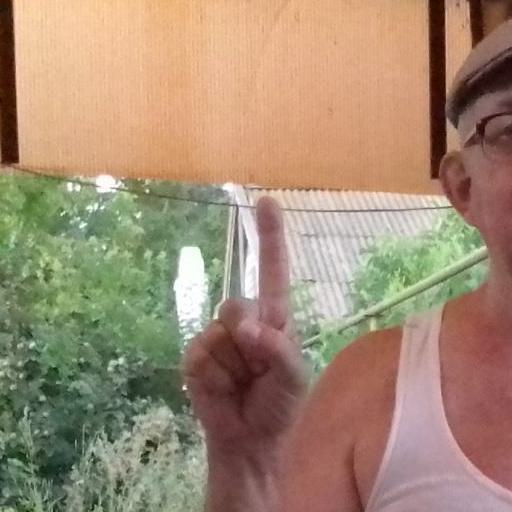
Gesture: one